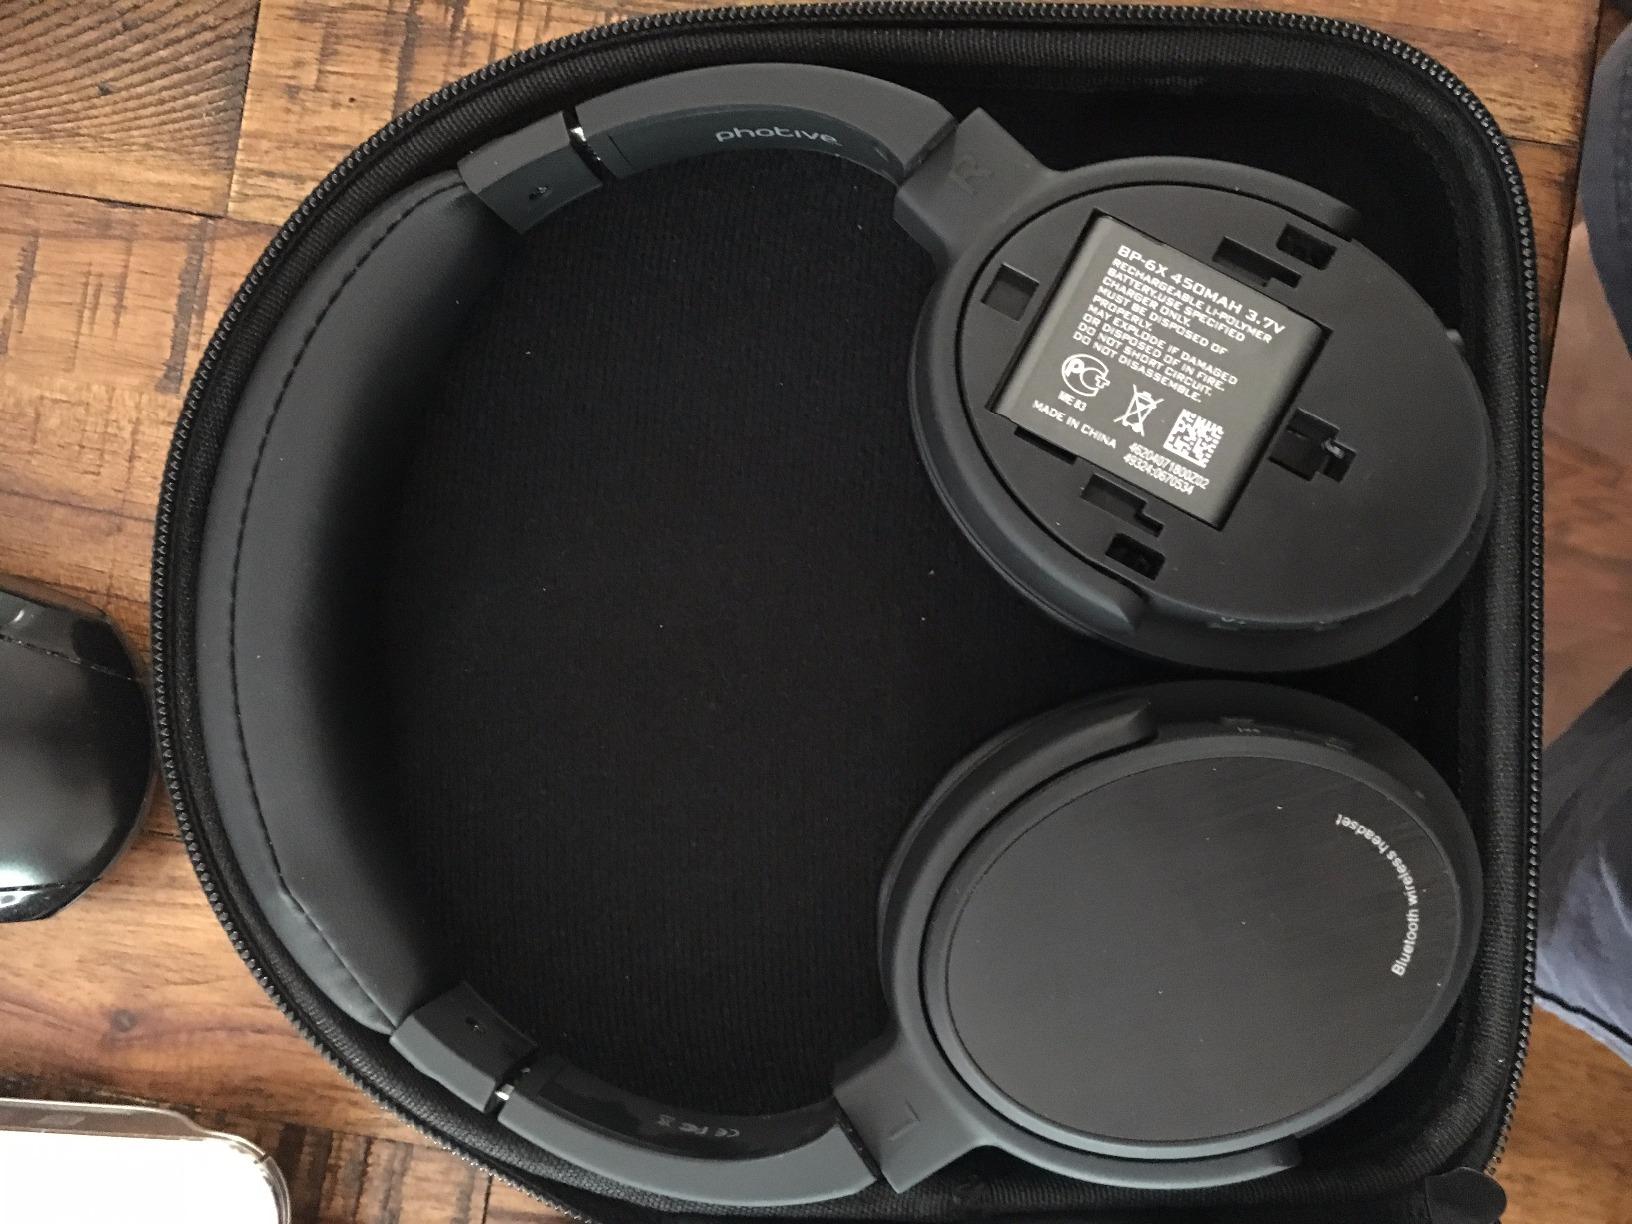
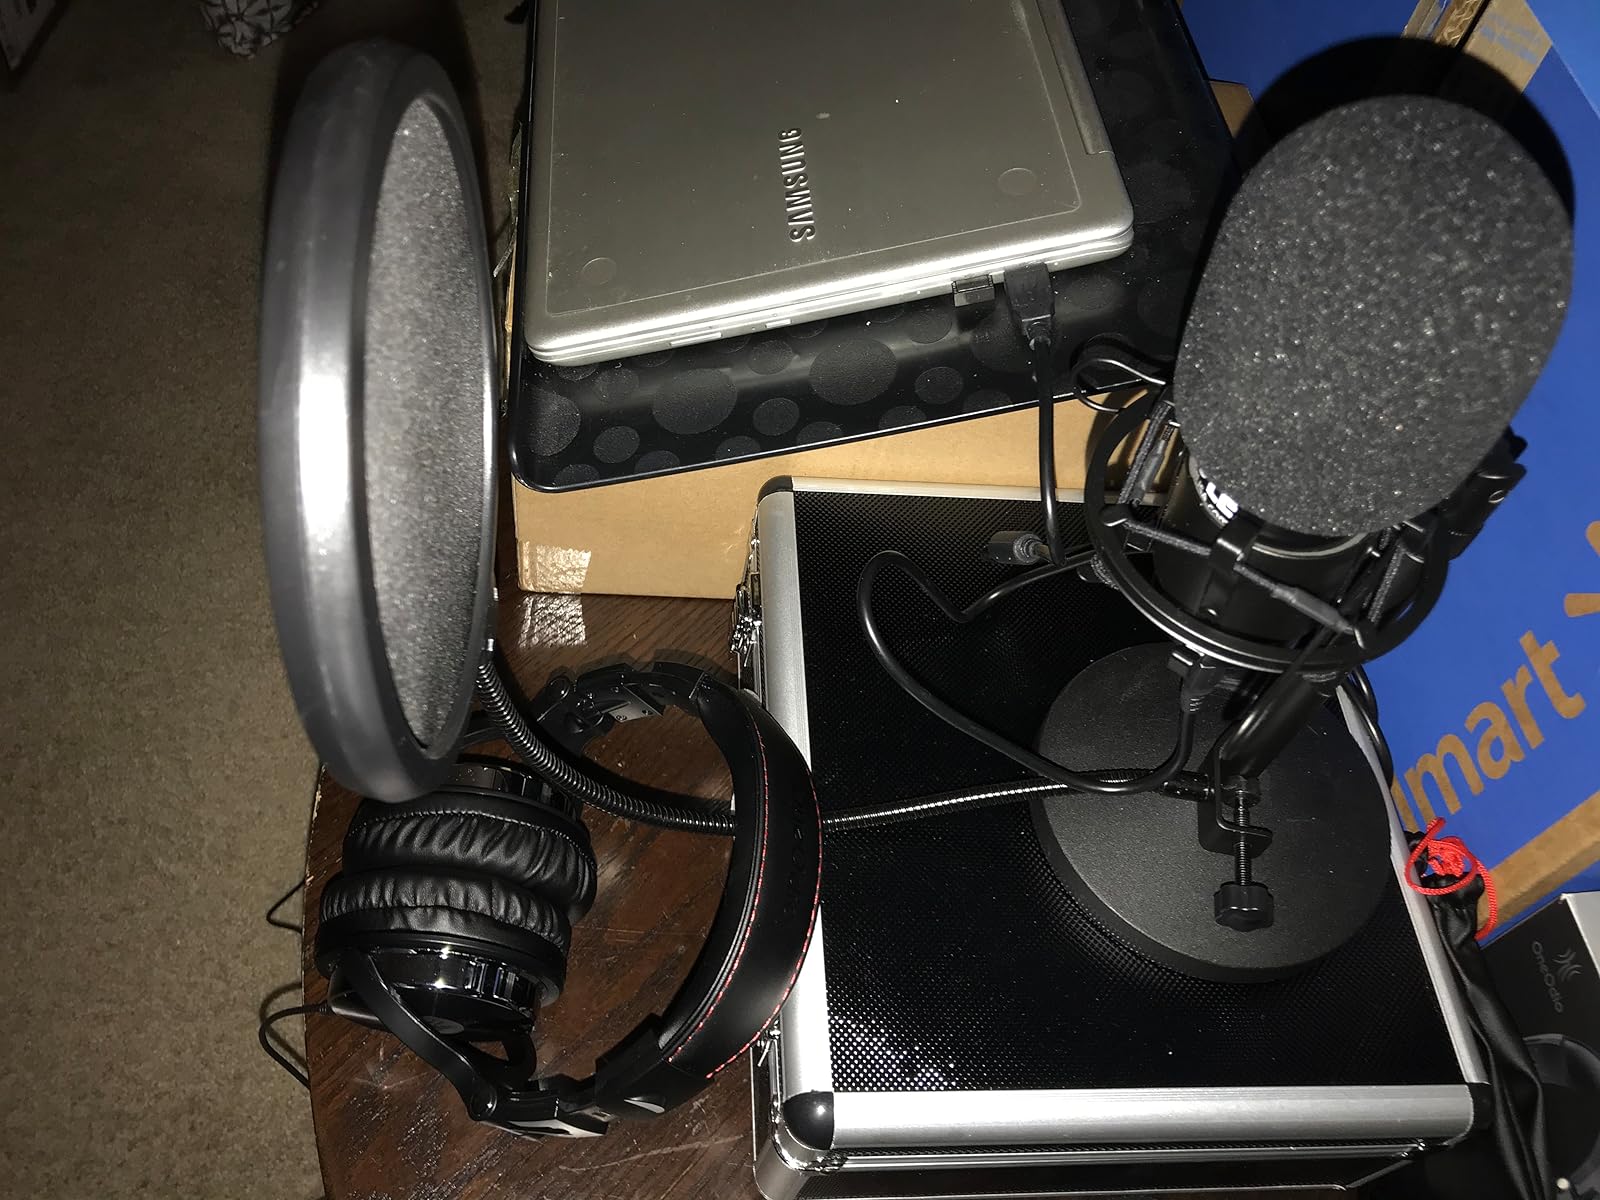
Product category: headphones
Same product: no